Sierra de Guadalupe (Madrid Metro)

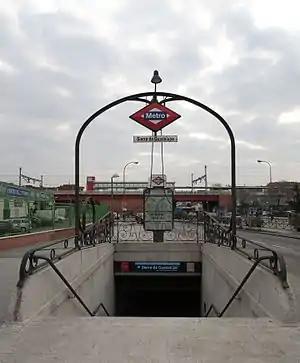

Sierra de Guadalupe is a station on Line 1 of the Madrid Metro. It is located in fare Zone A.